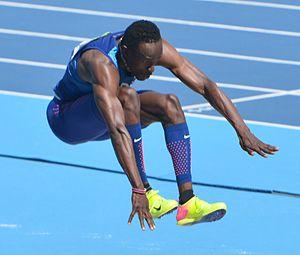
Will Claye médaillé d'argent au triple saut aux jo de Rio 2016
William « Will » Claye est un athlète américain spécialiste du saut en longueur et du triple saut.